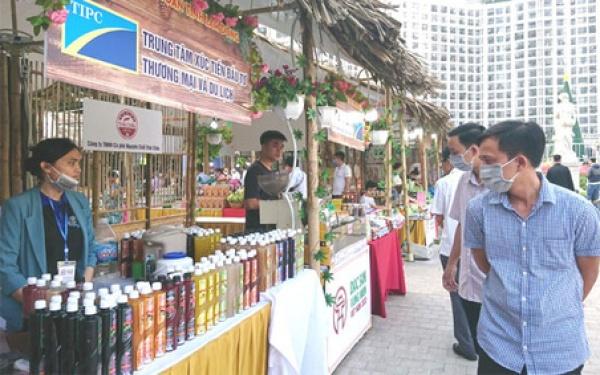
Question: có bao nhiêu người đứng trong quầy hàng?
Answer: có hai người đứng trong quầy hàng